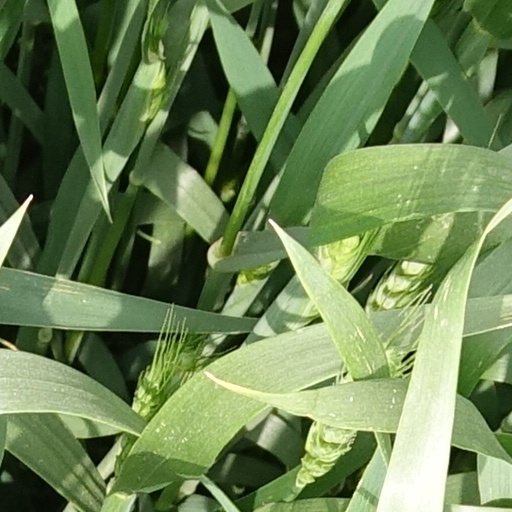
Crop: wheat